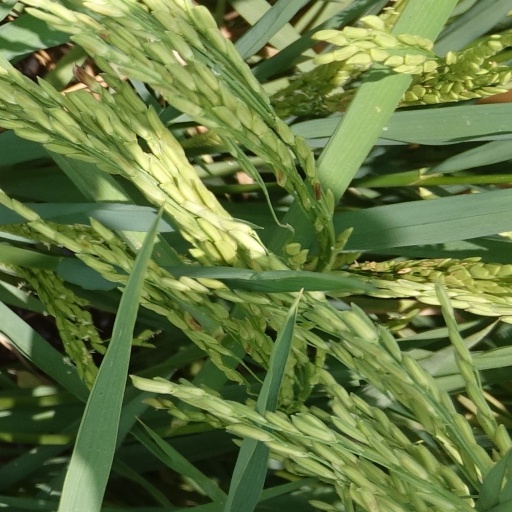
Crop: rice